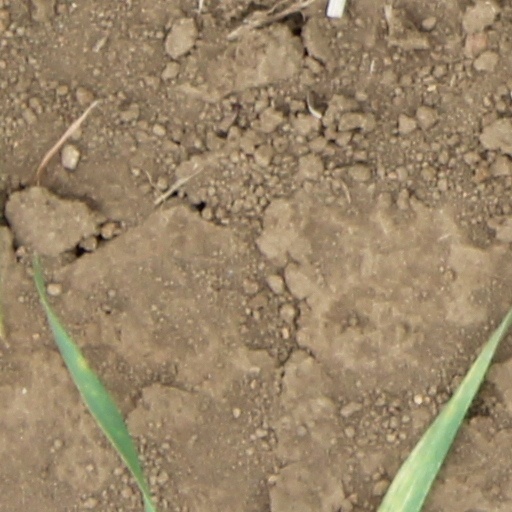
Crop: wheat